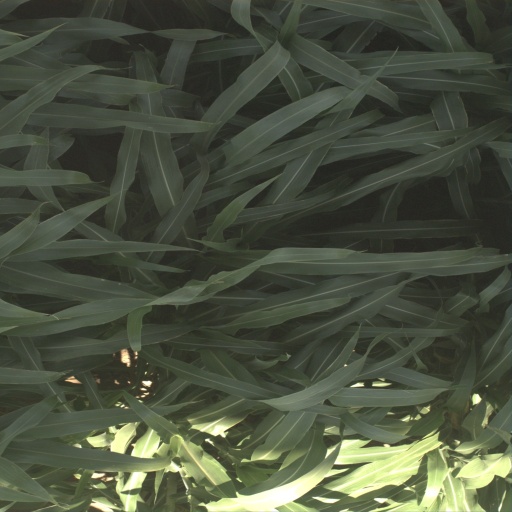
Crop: sorghum